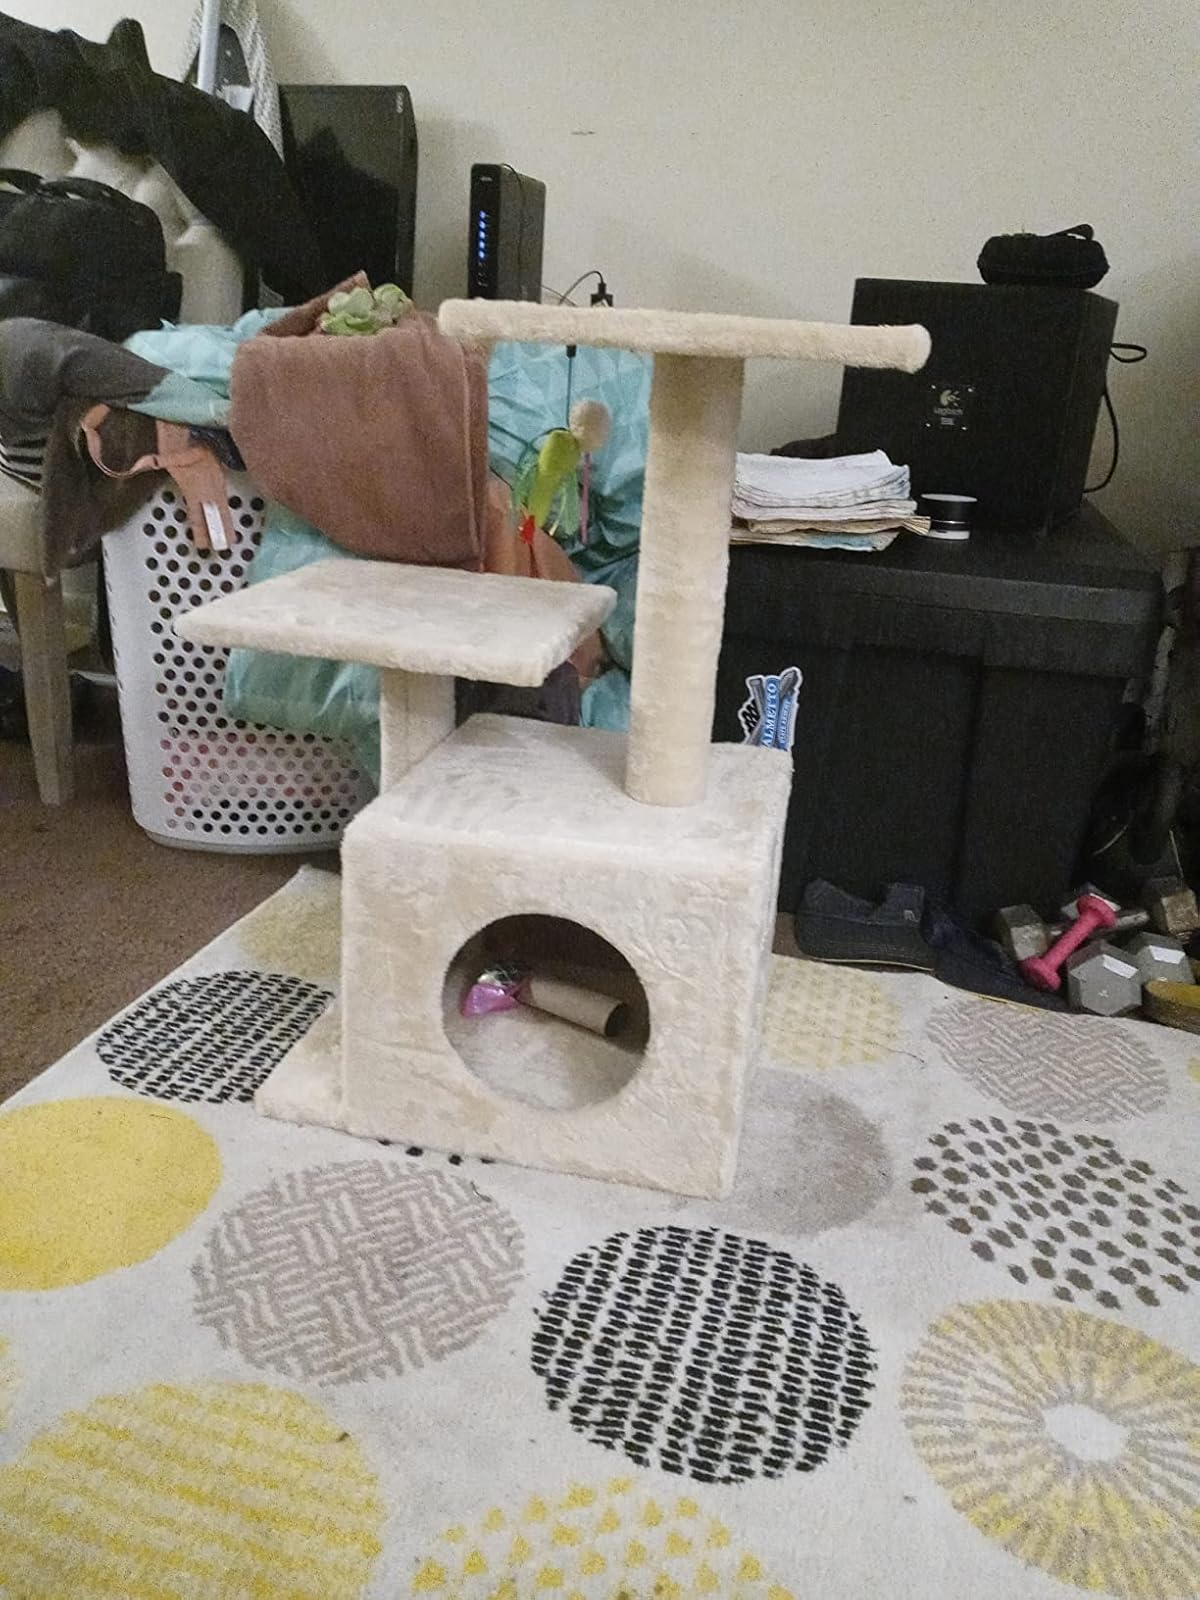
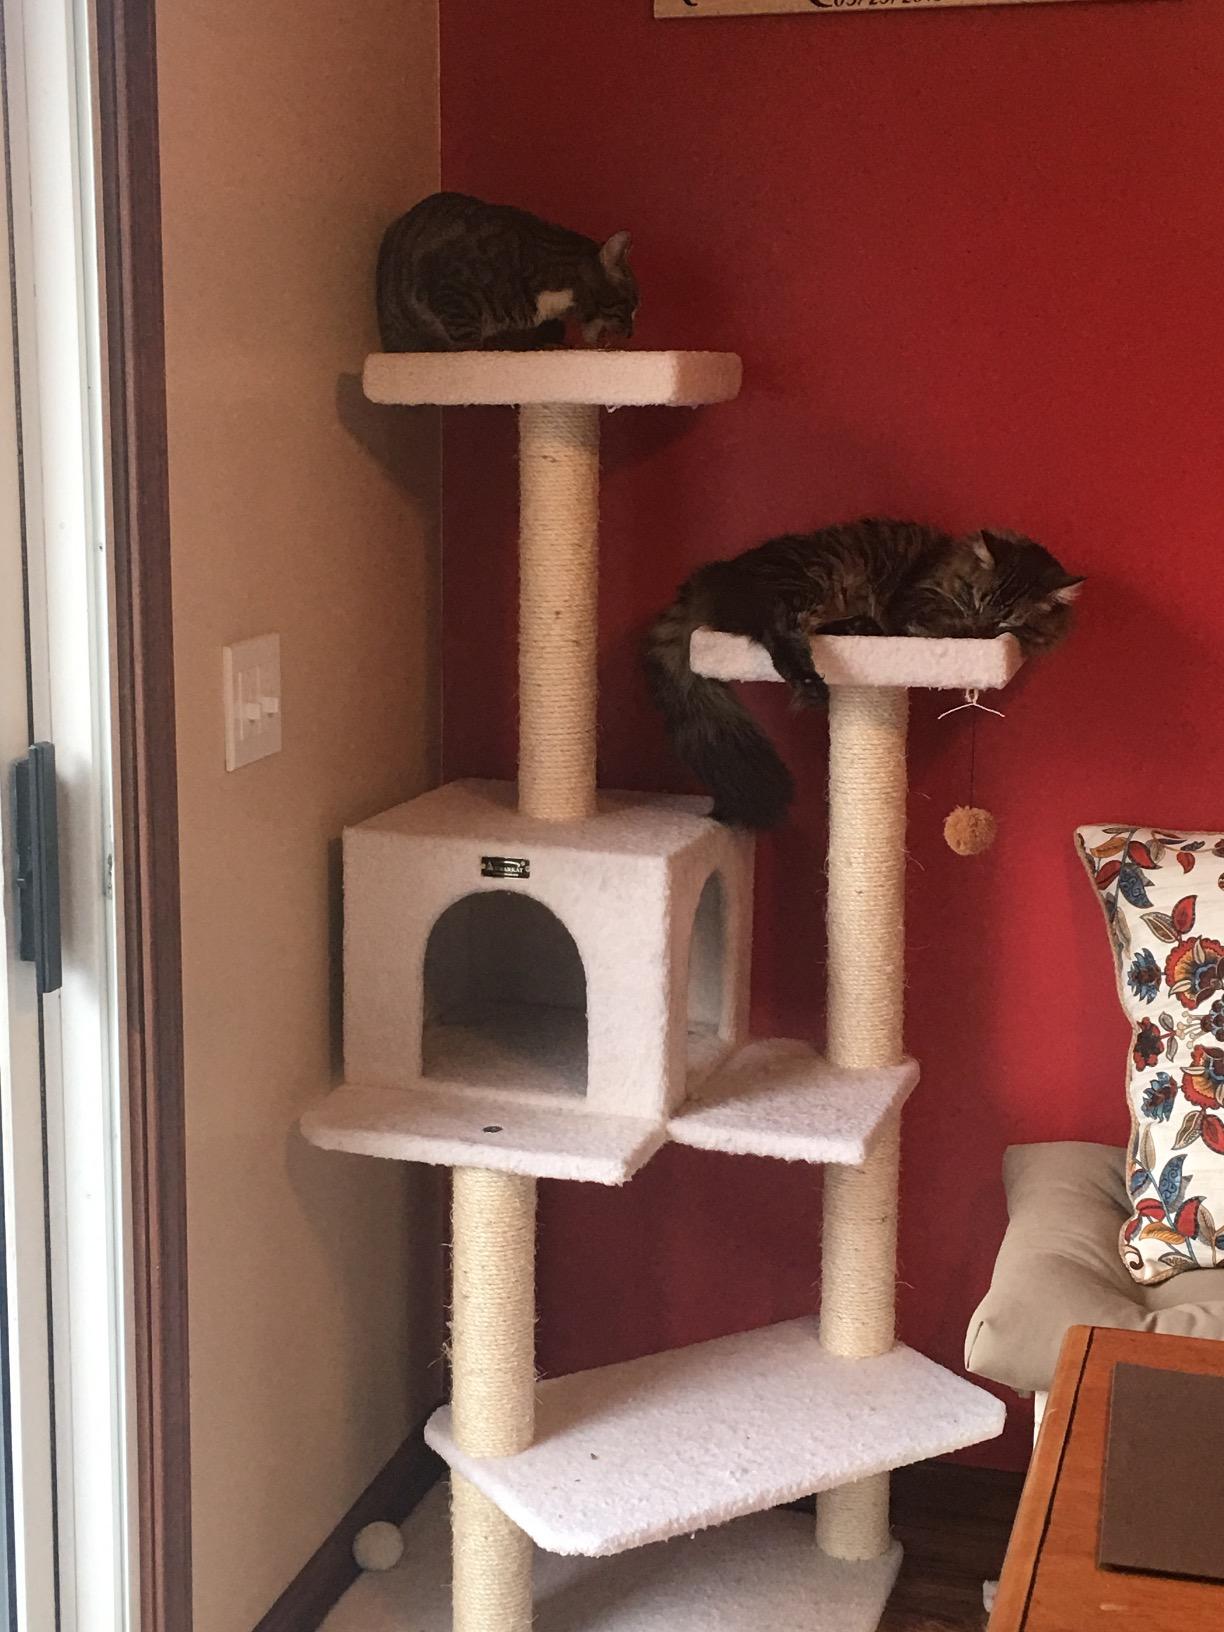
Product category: items_cat tree
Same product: no